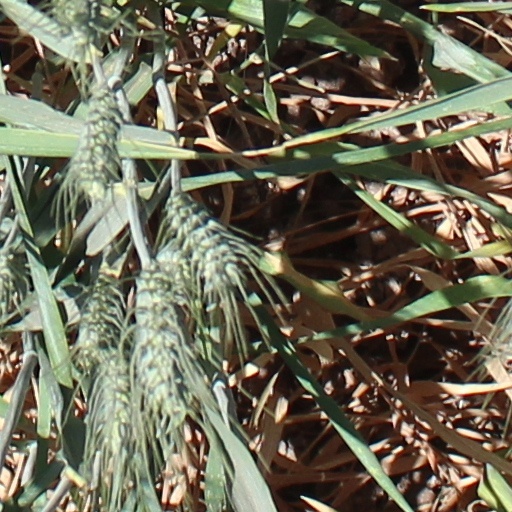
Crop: wheat